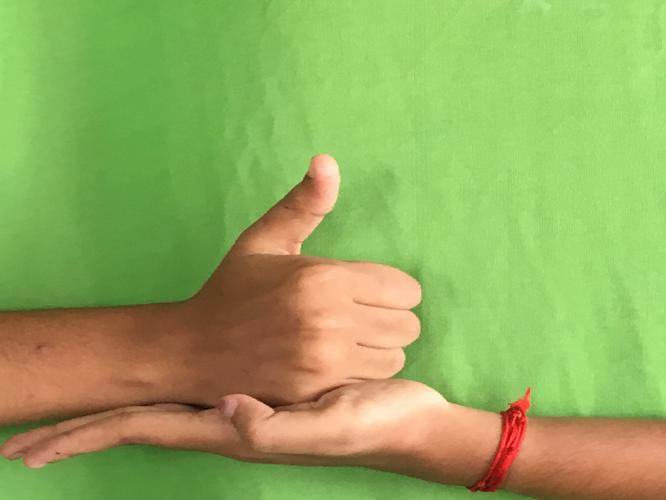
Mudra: Shivalinga
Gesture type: double_hand